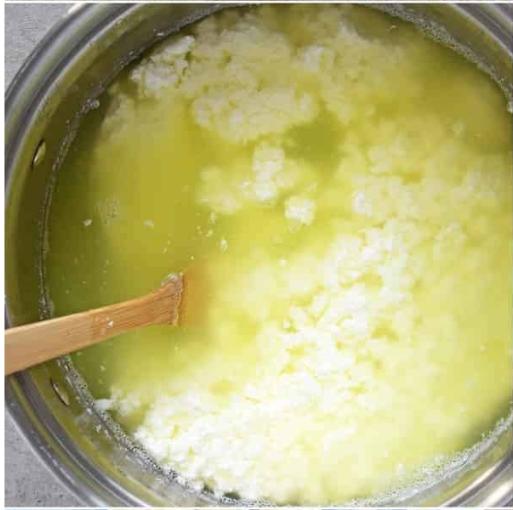
Mchanganyiko wa maziwa yaliyoganda na mafuta ya maziwa yaliyotolewa juu. Hii ni sehemu ya  mchakato wa kutengeneza syagi au mafuta ya maziwa ambapo maziwa huwekwa kwenye sufuria au chombo na kisha hupelekwa hatua za kukandisha.